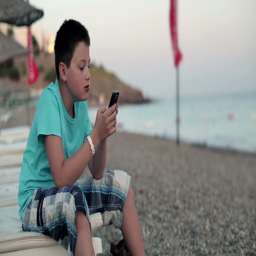
happy boy using smartphone on the beach by the sea